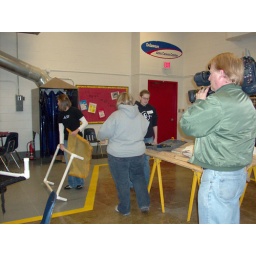
Students &amp;amp; community came together to build dog &amp;amp; cat houses for pets in need in the local area.